Ness-class combat stores ship

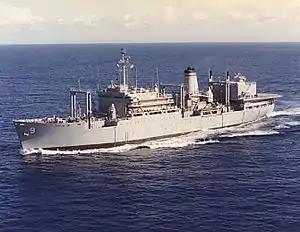
The USNS "Spica"

The Ness-class combat stores ship were a class of three combat stores ships built by Swan Hunter for the Royal Fleet Auxiliary (RFA), the naval auxiliary fleet of the United Kingdom, in the mid-1960s. They were purchased by the United States Navy (USN) in the mid-1980s and renamed Sirius class. They were operated by Military Sealift Command for the USN until the late 2000s when they were deactivated.